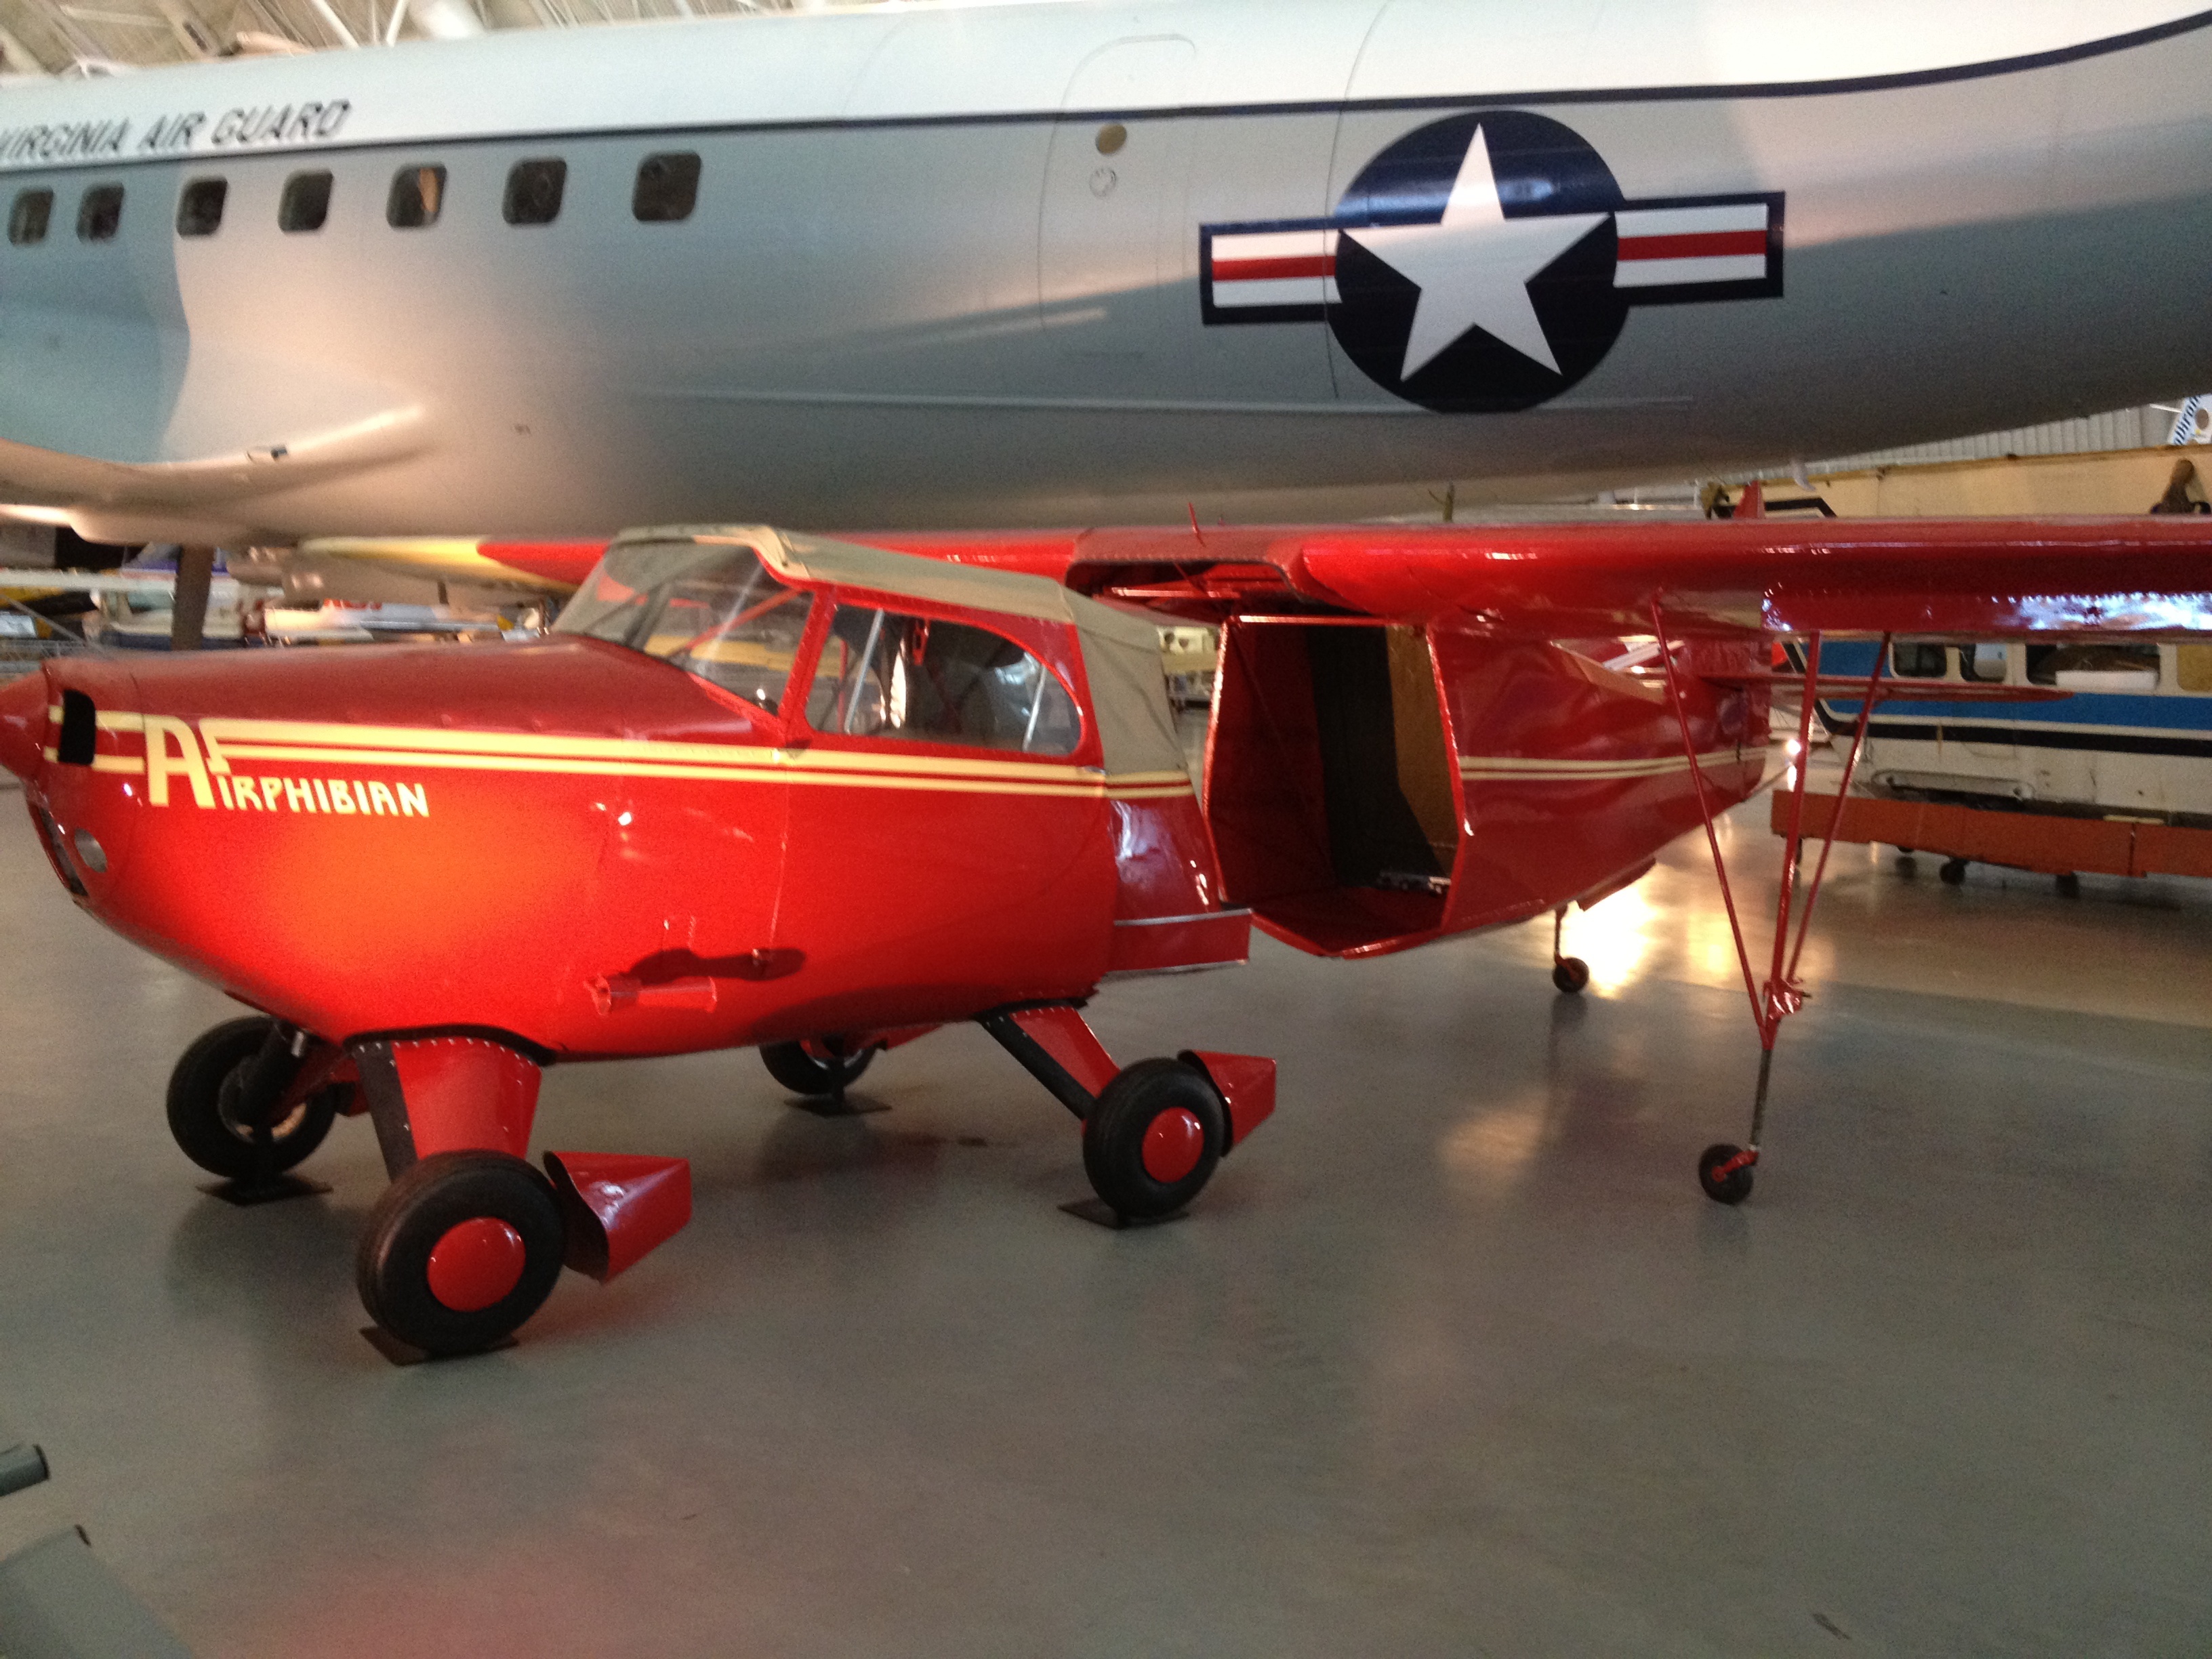
airplane, aircraft, vehicle, airline, aviation, flight, airliner, light aircraft, atmosphere of earth, aircraft engine